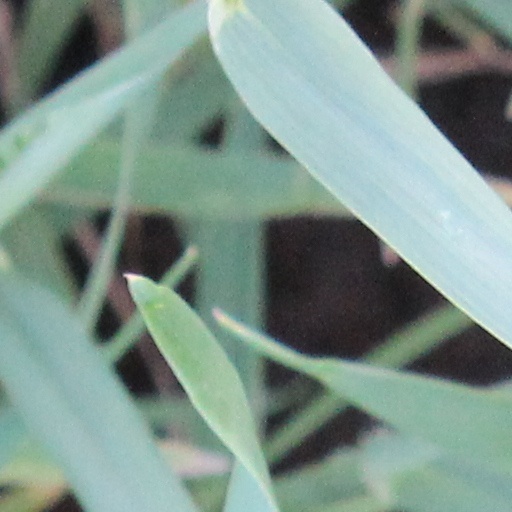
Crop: wheat